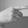
ASL letter: G